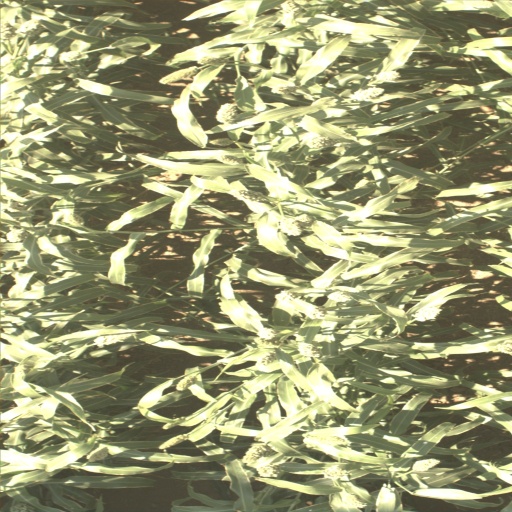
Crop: sorghum